Miles Historical Village and Museum

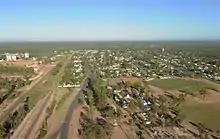
Aerial view of the Miles Historical Village

The village has an authentic 1900s era streetscape, featuring a bakery, post office, chemist, general store, Red Rose Cafe, and a branch of the Bank of New South Wales, all featuring real items from the time period. Also included are a church, school, butcher, and blacksmith. A typical slab hut from the early 1900s era is also displayed. The village also hosts the former Dalwogan railway station (part of the Wandoan Branch Railway), with the retired Queensland Government Railways C17 steam locomotive no. 944 on display outside.